Maki Okazoe

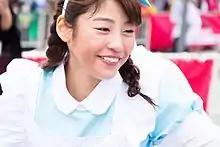

is a Japanese TV announcer, news presenter and "tarento". She is represented by her agency cent. Force.